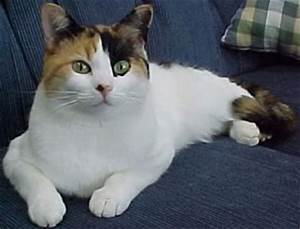
Label: gatto